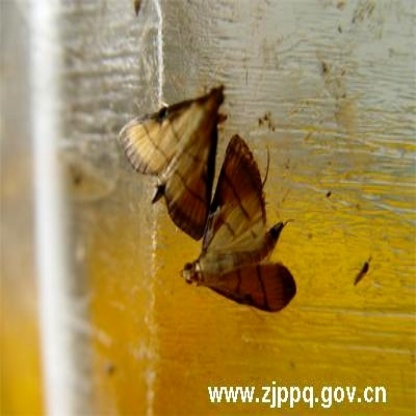
Nhãn: Sâu cuốn lá nhỏ ( Rice leaf folder)